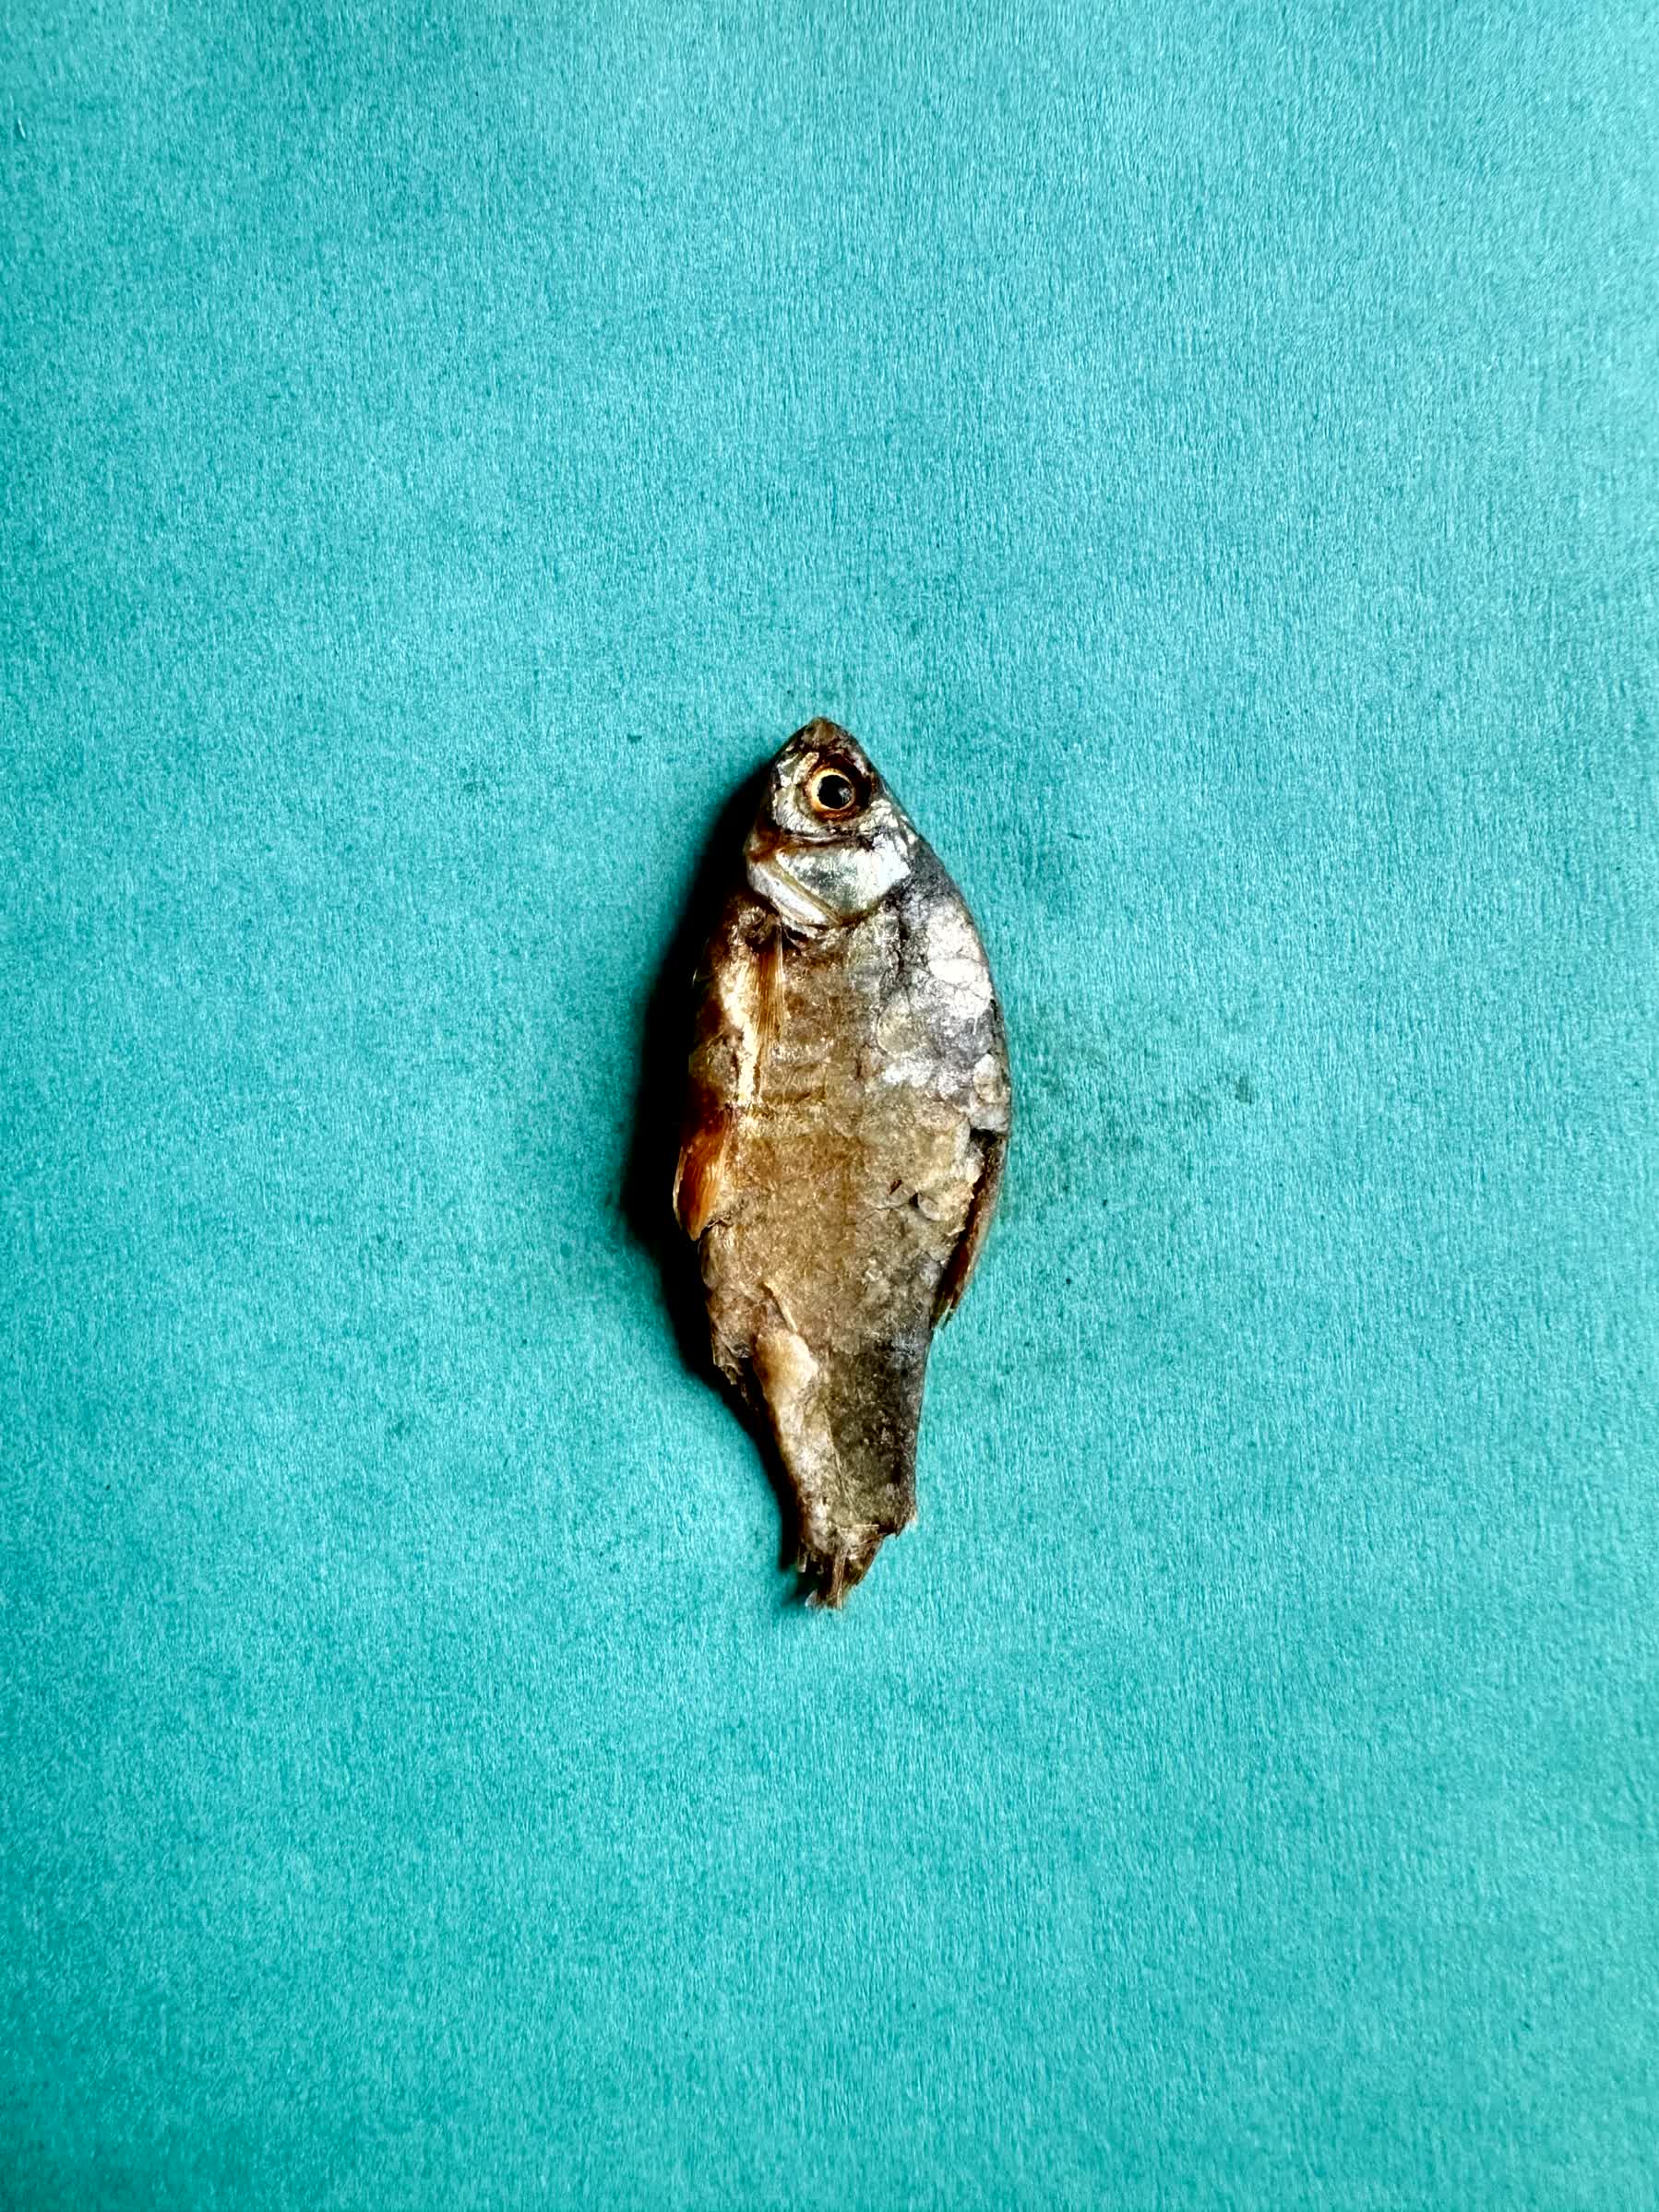
Species: puti chepa